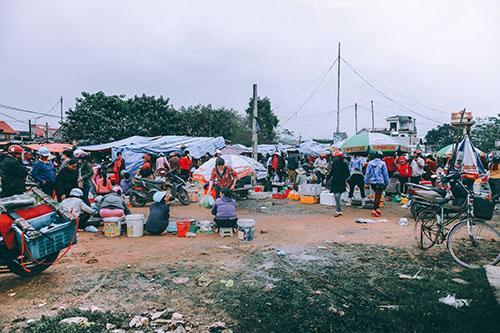
trong khu chợ đang có sự hiện diện của nhiều người